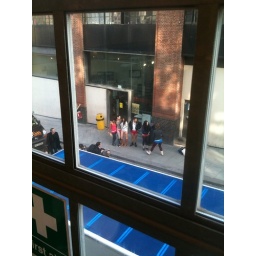
View from the office window: fashion students in their pants